Raphie Kaplinsky

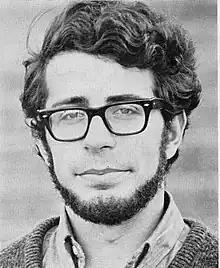
Kaplinsky at UCT in 1968

Kaplinsky's father Morris, a Polish Jew, emigrated to South Africa from the town of Slonim, now in Belarus in 1929. His mother was born in South Africa to Jewish emigres from Lithuania. As a student Kaplinsky took part in Cape Town University's Mafeje affair protests which resulted in him having to flee South Africa to the United Kingdom in the 1960s.